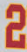
Number: 2